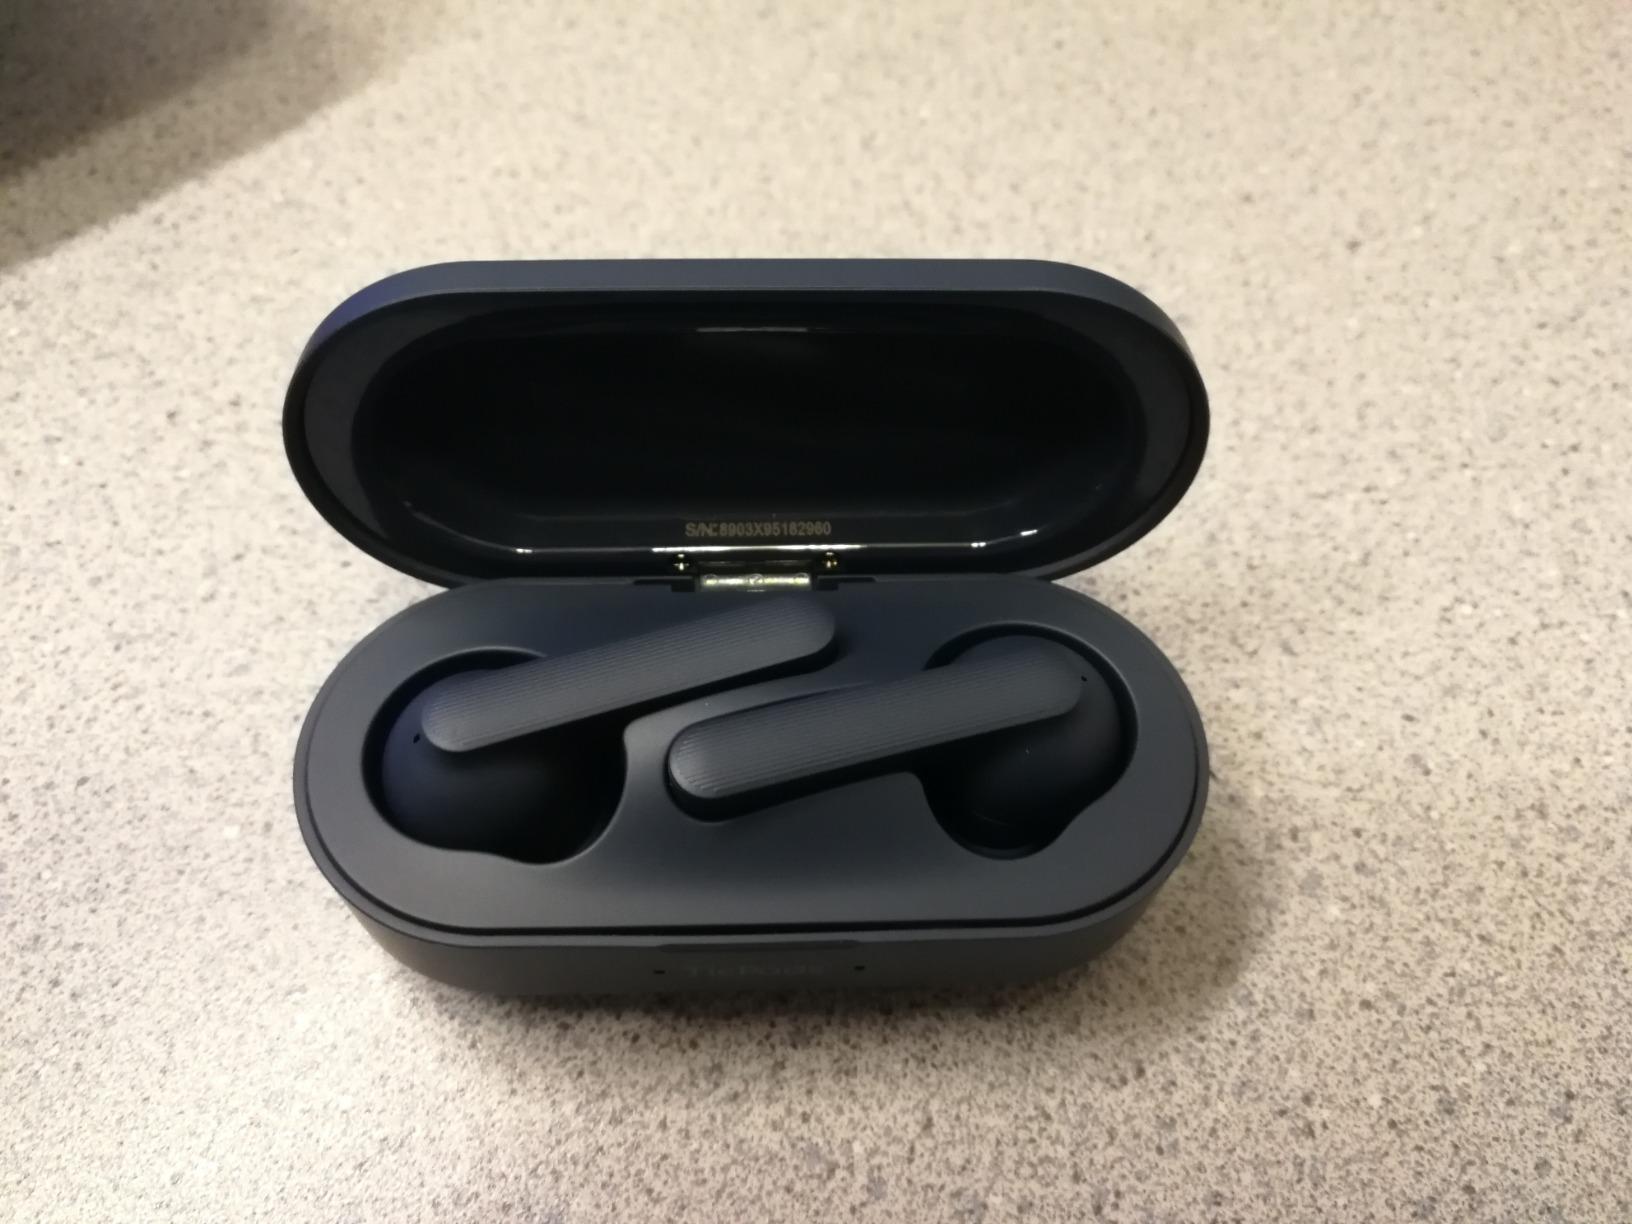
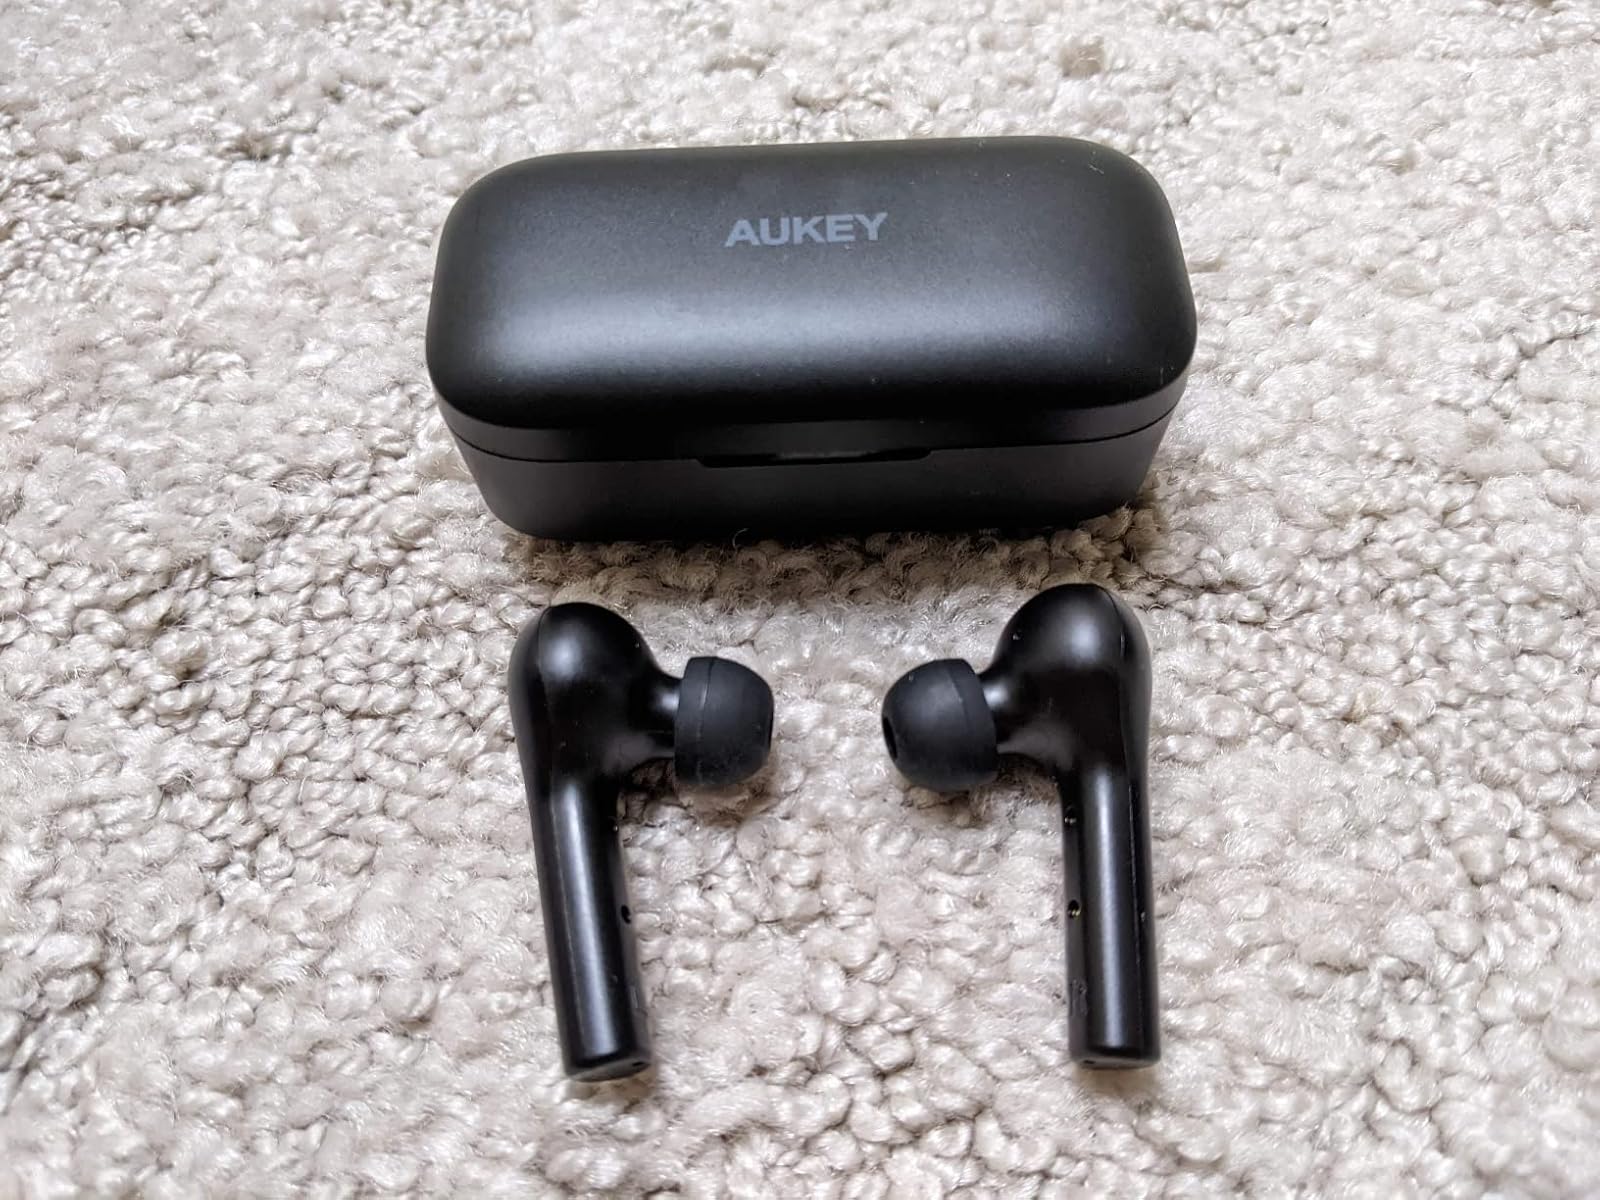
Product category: earbuds
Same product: no